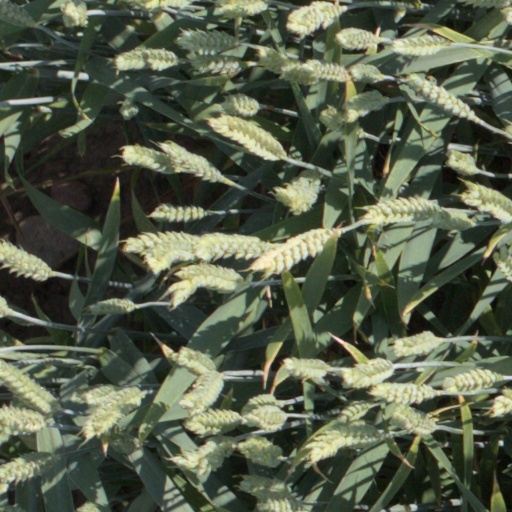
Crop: wheat